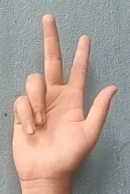
ASL sign: 3